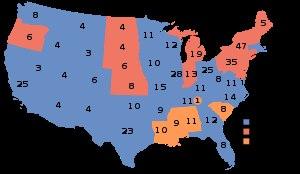
L'élection présidentielle américaine de 1948 s'est déroulée le mardi 2 novembre 1948.